Mrs. Butterworth's

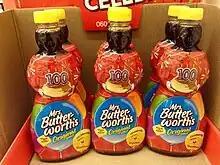
Examples of the design of a Mrs. Butterworth's bottle. These in particular were created for Stop & Shop's 100th anniversary

In 2020, following protests over systemic racism, Conagra Brands announced that it would review the shape of their bottles, as critics viewed them as an example of the "mammy" stereotype. A competing brand, Aunt Jemima, revamped its brand and advertising following the attention on negative black stereotypes. In ads, Mrs. Butterworth's voice has evoked a grandmotherly white woman, and she has been portrayed by white voice actresses. Despite this, some reports had claimed, without citing any sources, that the character was originally modeled on Butterfly McQueen, a black actress who appeared as the maid in "Gone with the Wind" (1939).